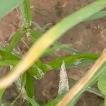
Crop: Onion
Condition: fusarium-d